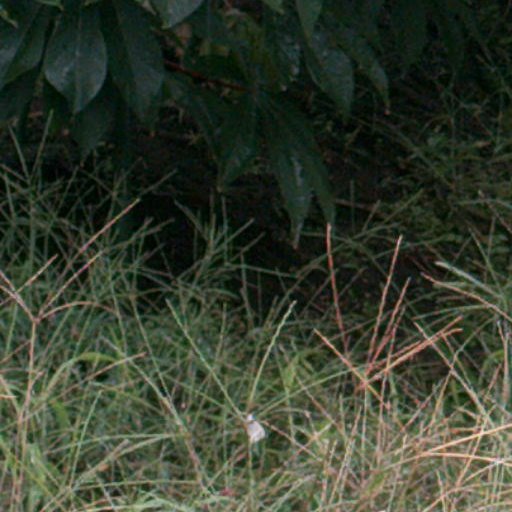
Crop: cassava